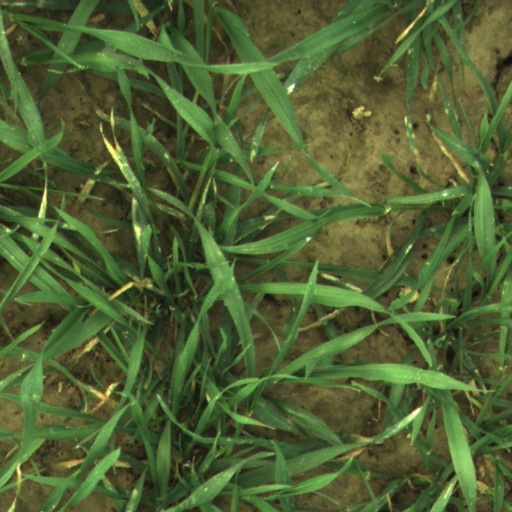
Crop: wheat